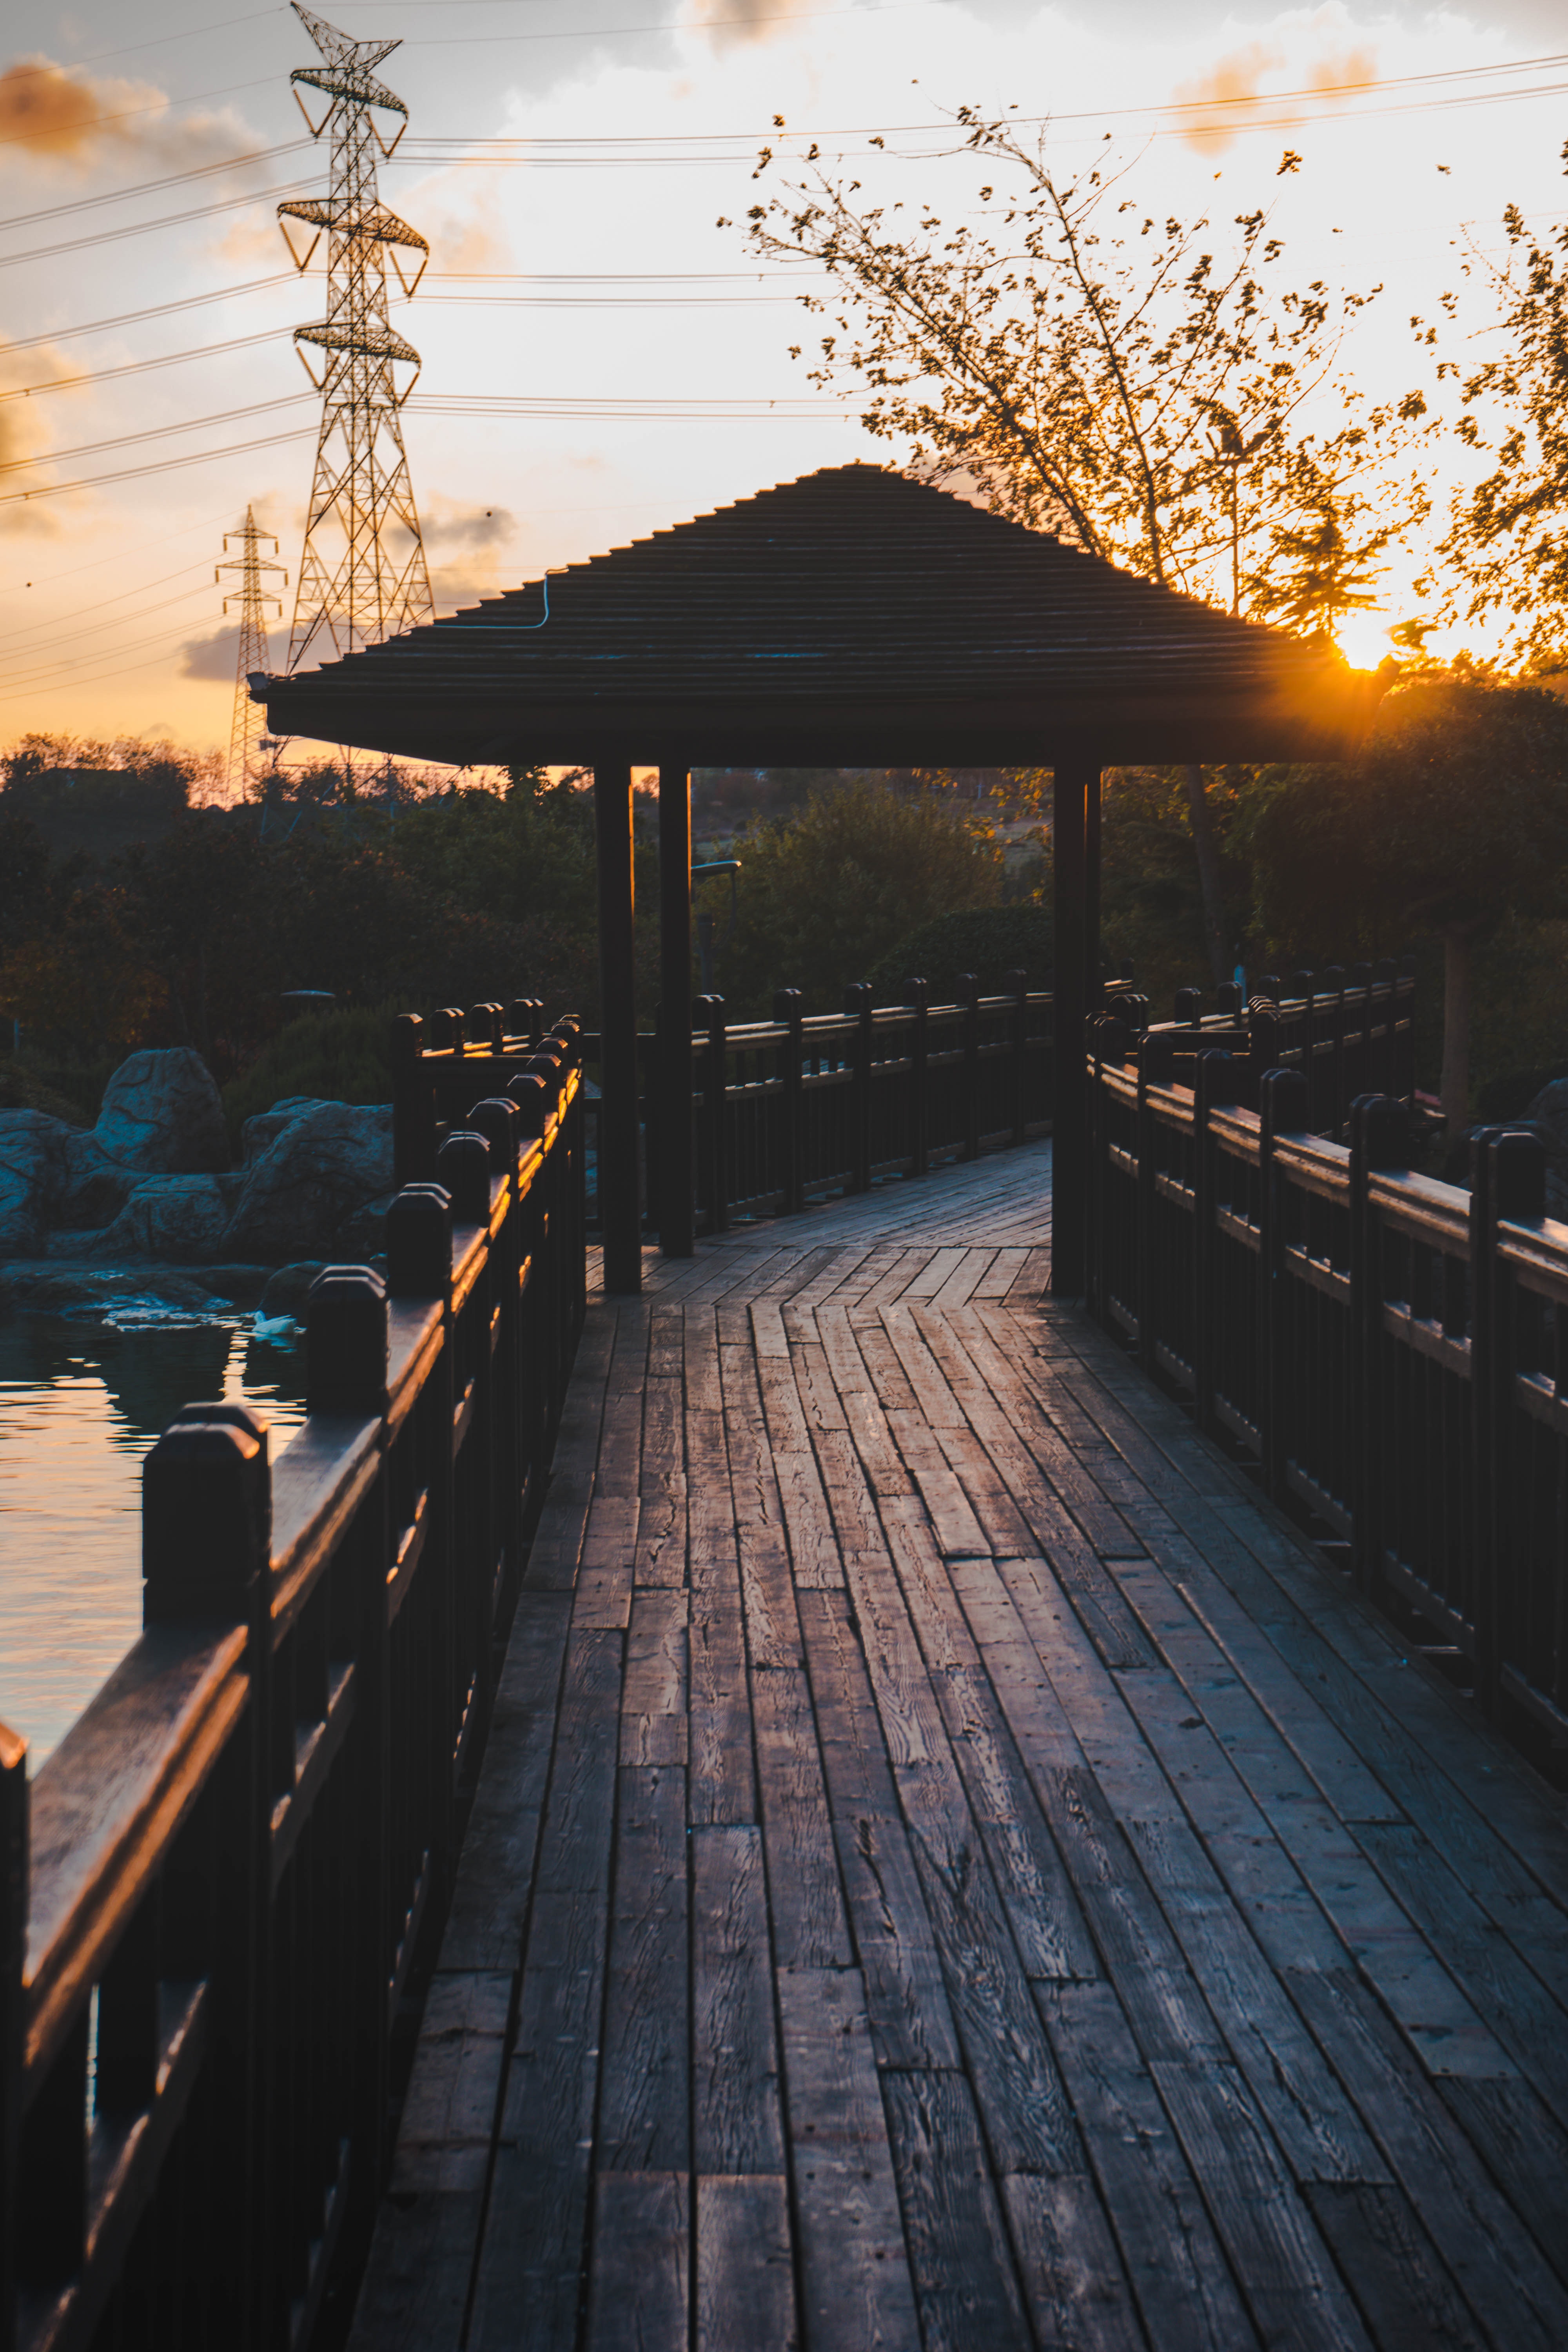
sky, sunset, water, morning, architecture, horizon, evening, boardwalk, dock, pier, cloud, sunlight, atmosphere, walkway, tree, deck, sunrise, dusk, wood, building, sea, afterglow, reflection, Tints and shades